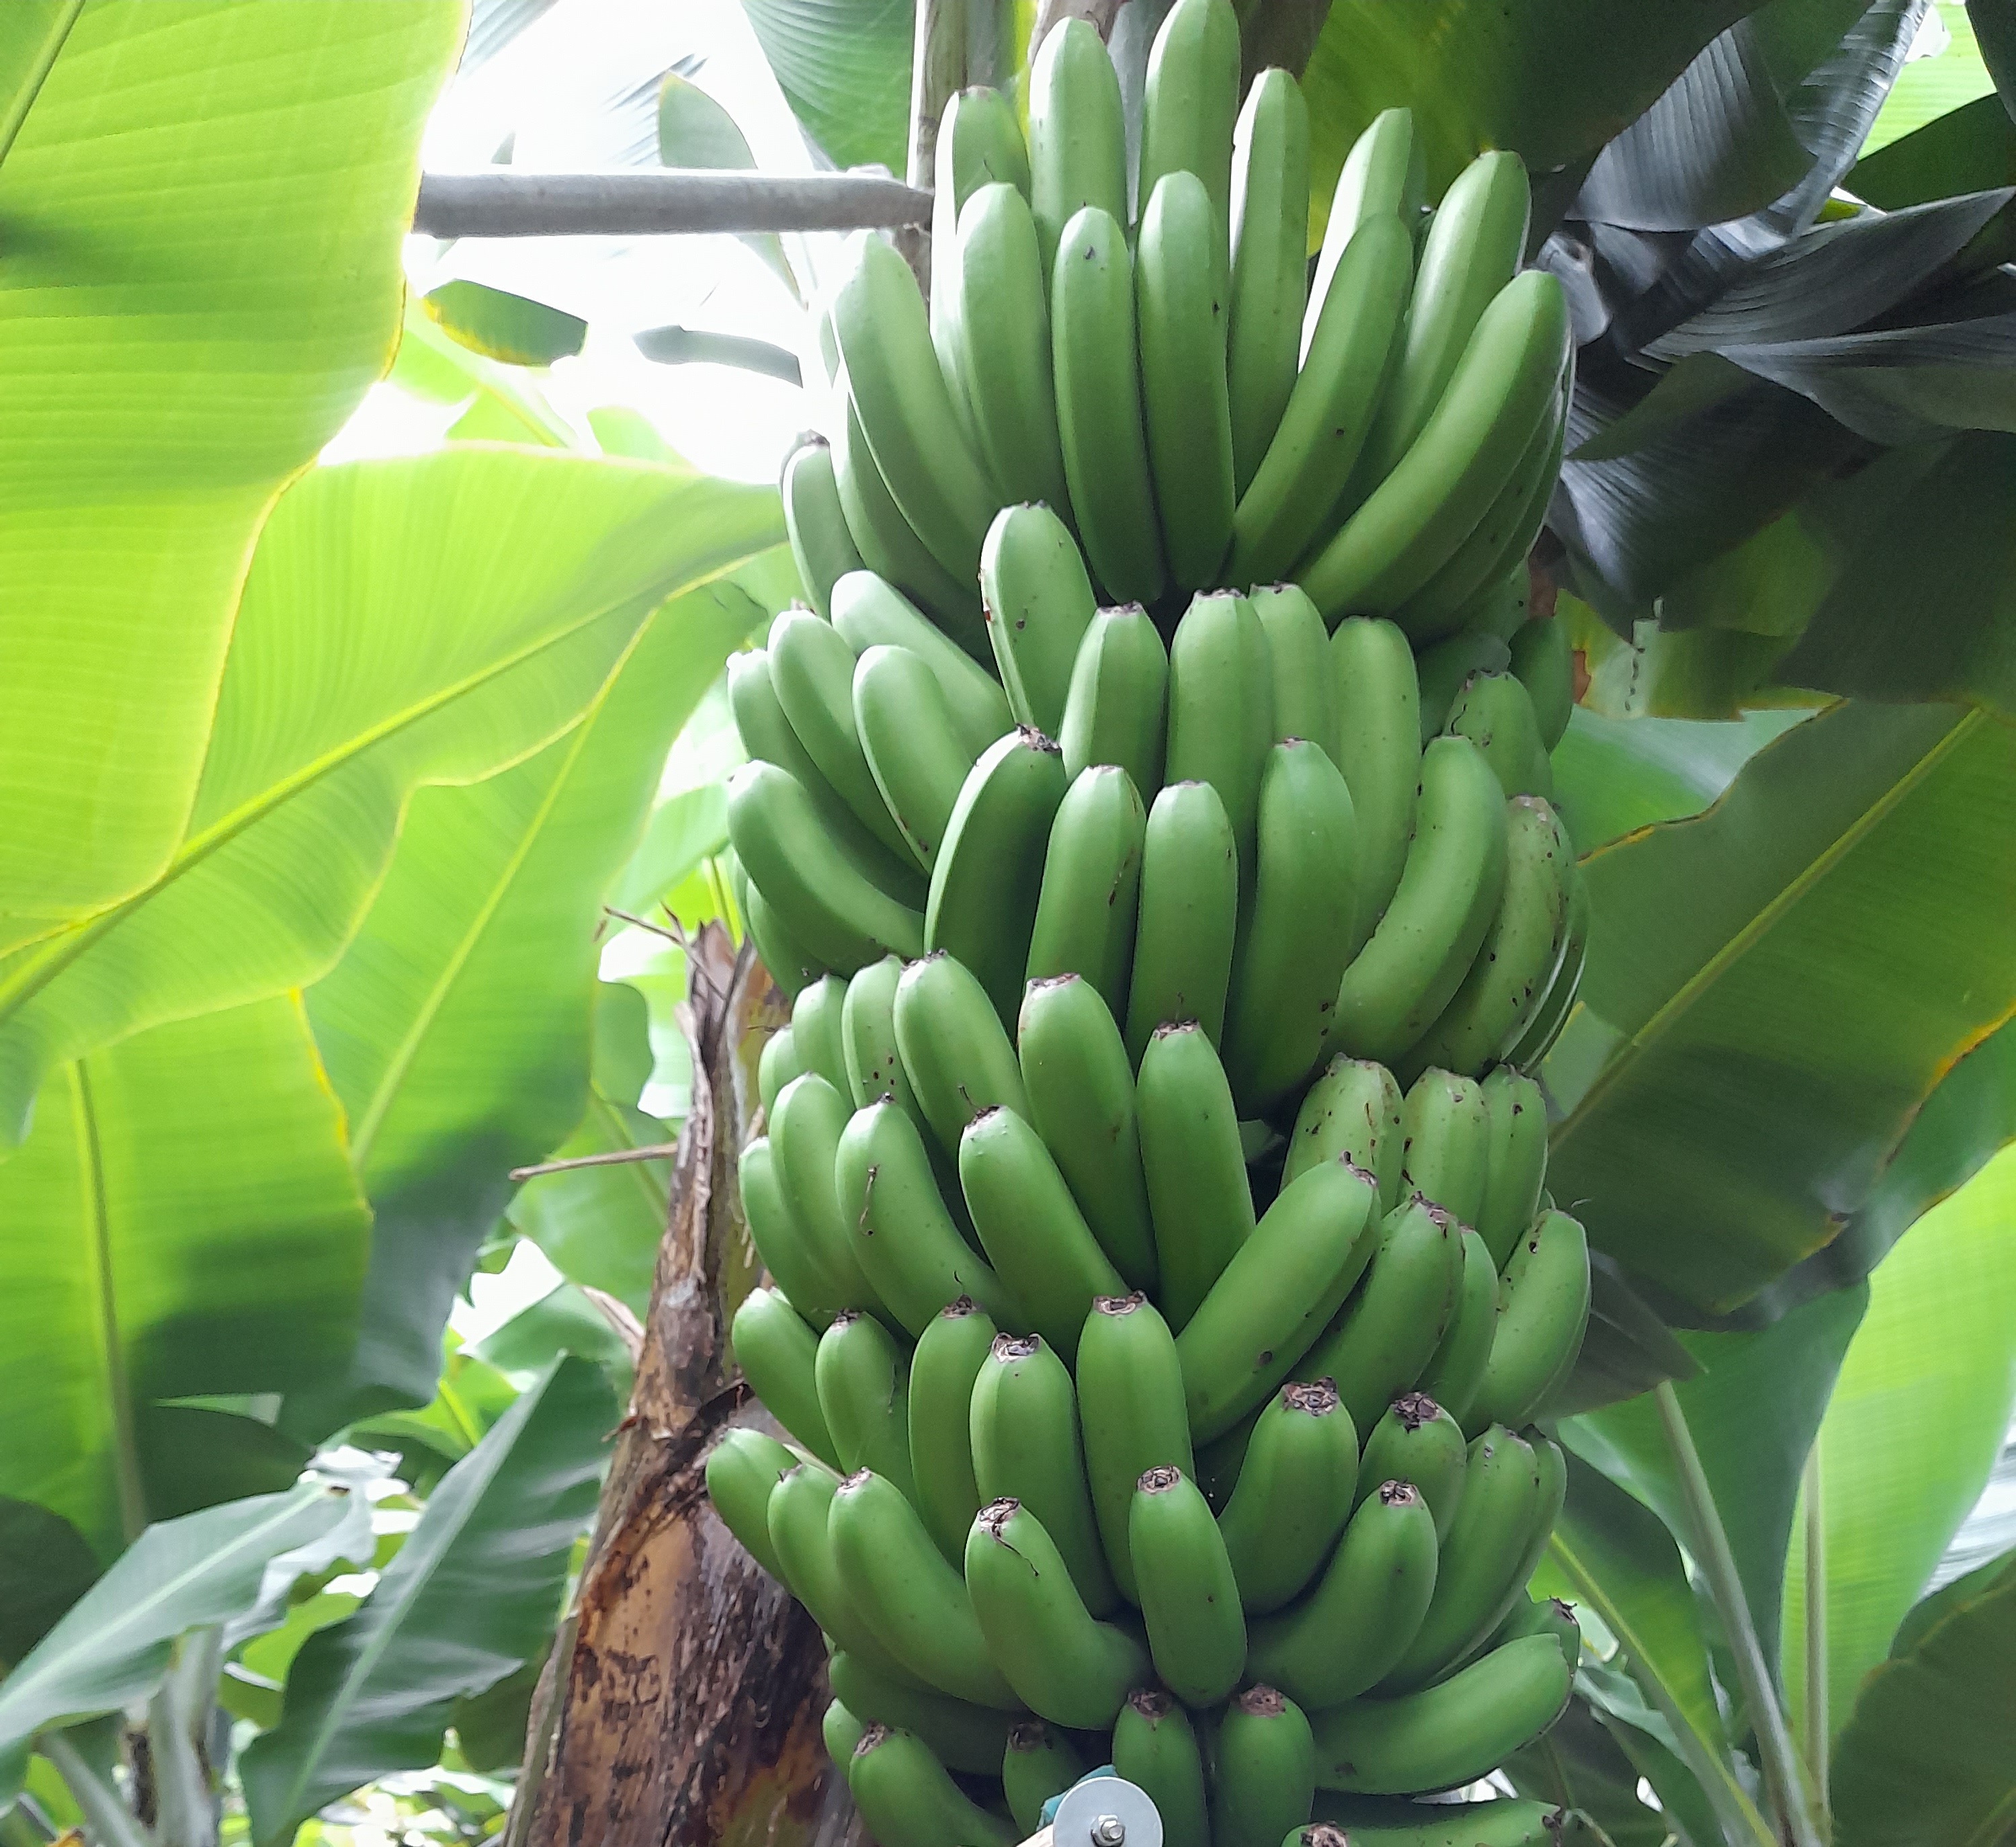
Label: Cut